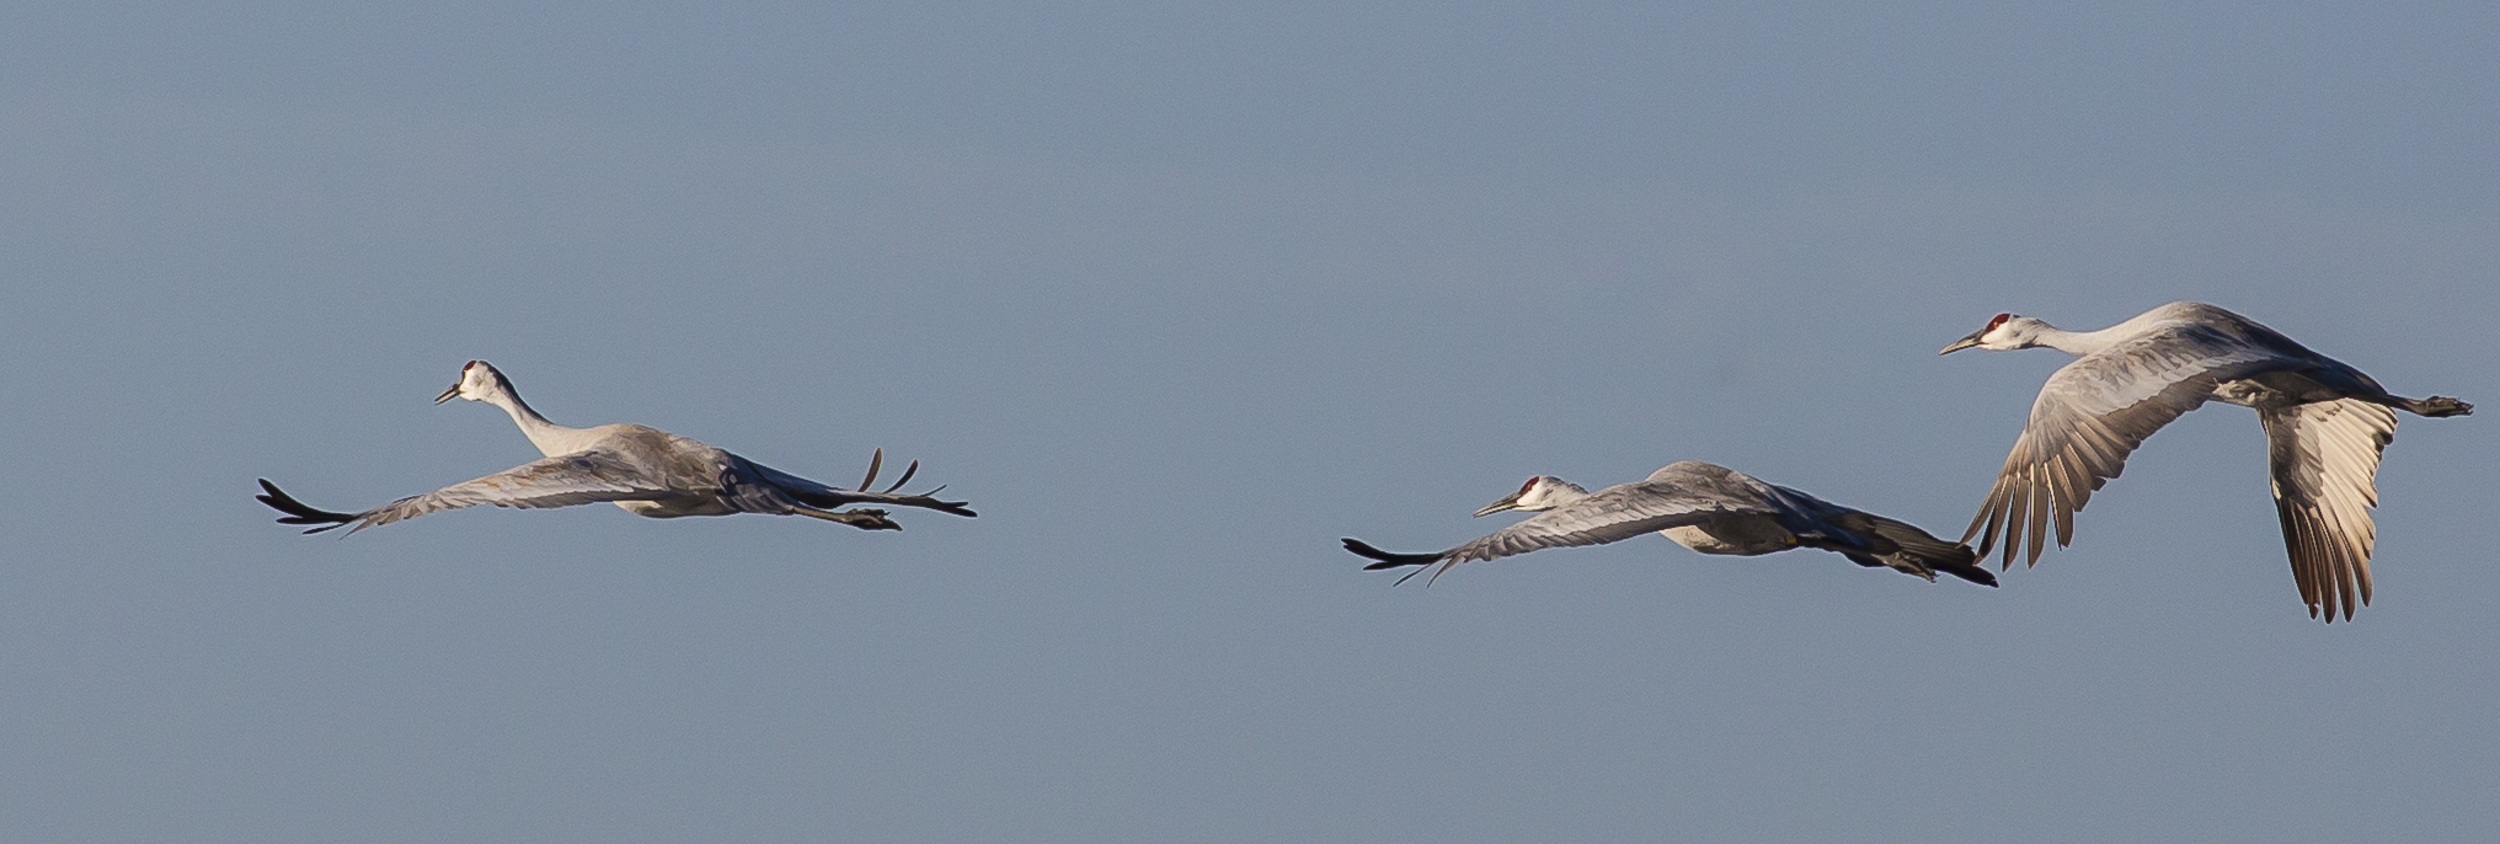
nature, bird, wing, sky, flock, flying, wildlife, wild, flight, fauna, cygnus, goose, vertebrate, crane, waterfowl, water bird, canard, bird migration, graceful, trumpeter swans, animal migration, ducks geese and swans, crane like bird